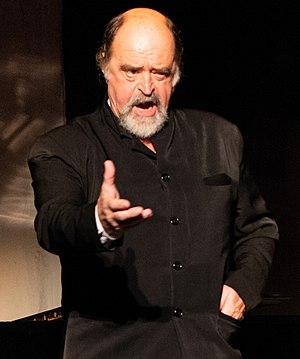
Kurt Rydl est une basse autrichienne, chanteur d'opéras et d'oratorios.